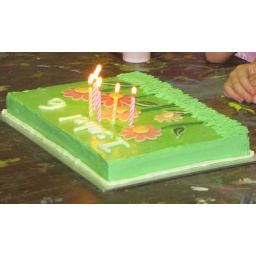
Vanilla cake covered in green Swiss buttercream, colored chocolate flowers